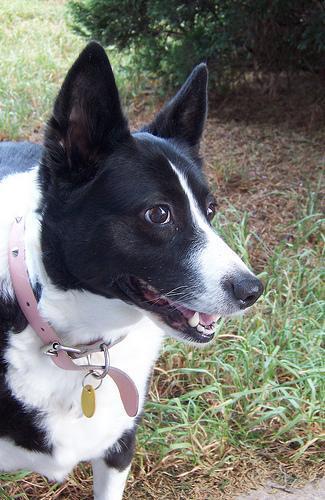
kelpie